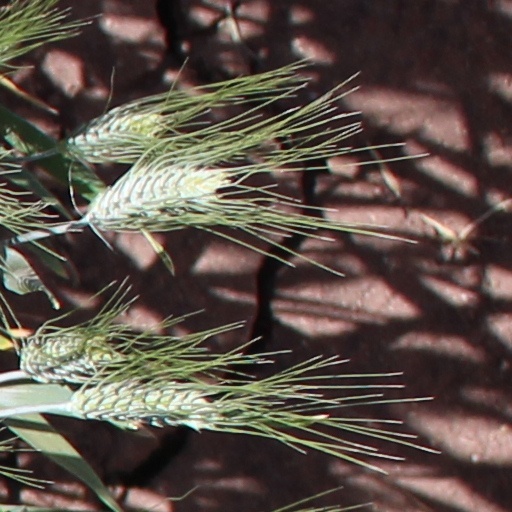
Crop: wheat